Itami

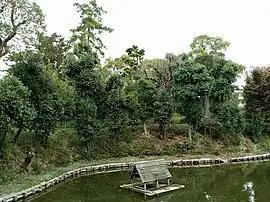
Gogadzuka Kofun

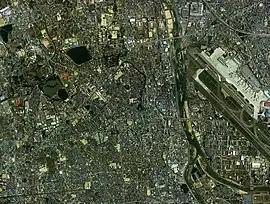
Aerial view of Itami city center

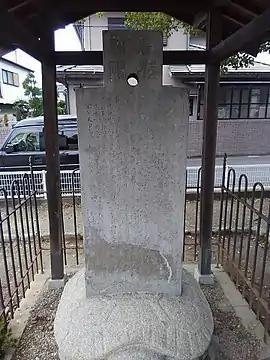
Konoike inari shihi

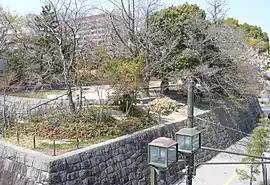
Arioka Castle ruins

Itami is located in south-eastern Hyōgo Prefecture, with the Ina River to the east and the Muko River to the west. The city area is a flat, undulating gentle terrain throughout. JR West Japan JR Takarazuka Line (also known as the Fukuchiyama Line) and Hankyū Itami Line traverse north and south. It is roughly from Osaka and contacts Kawanishi in the north, Takarazuka in the northwest, Nishinomiya and Amagasaki in the southwest, and Ikeda and Toyonaka in the east. In Hyōgo prefecture, the population density is the second highest following Amagasaki in the south.